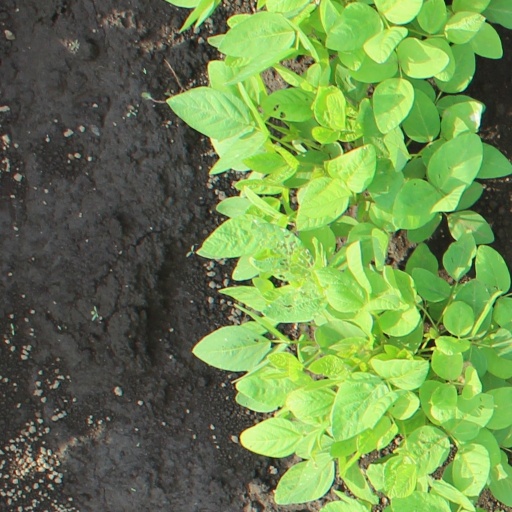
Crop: soybean